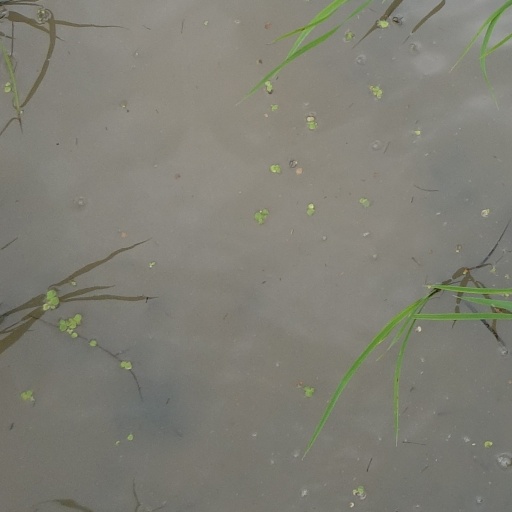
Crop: rice